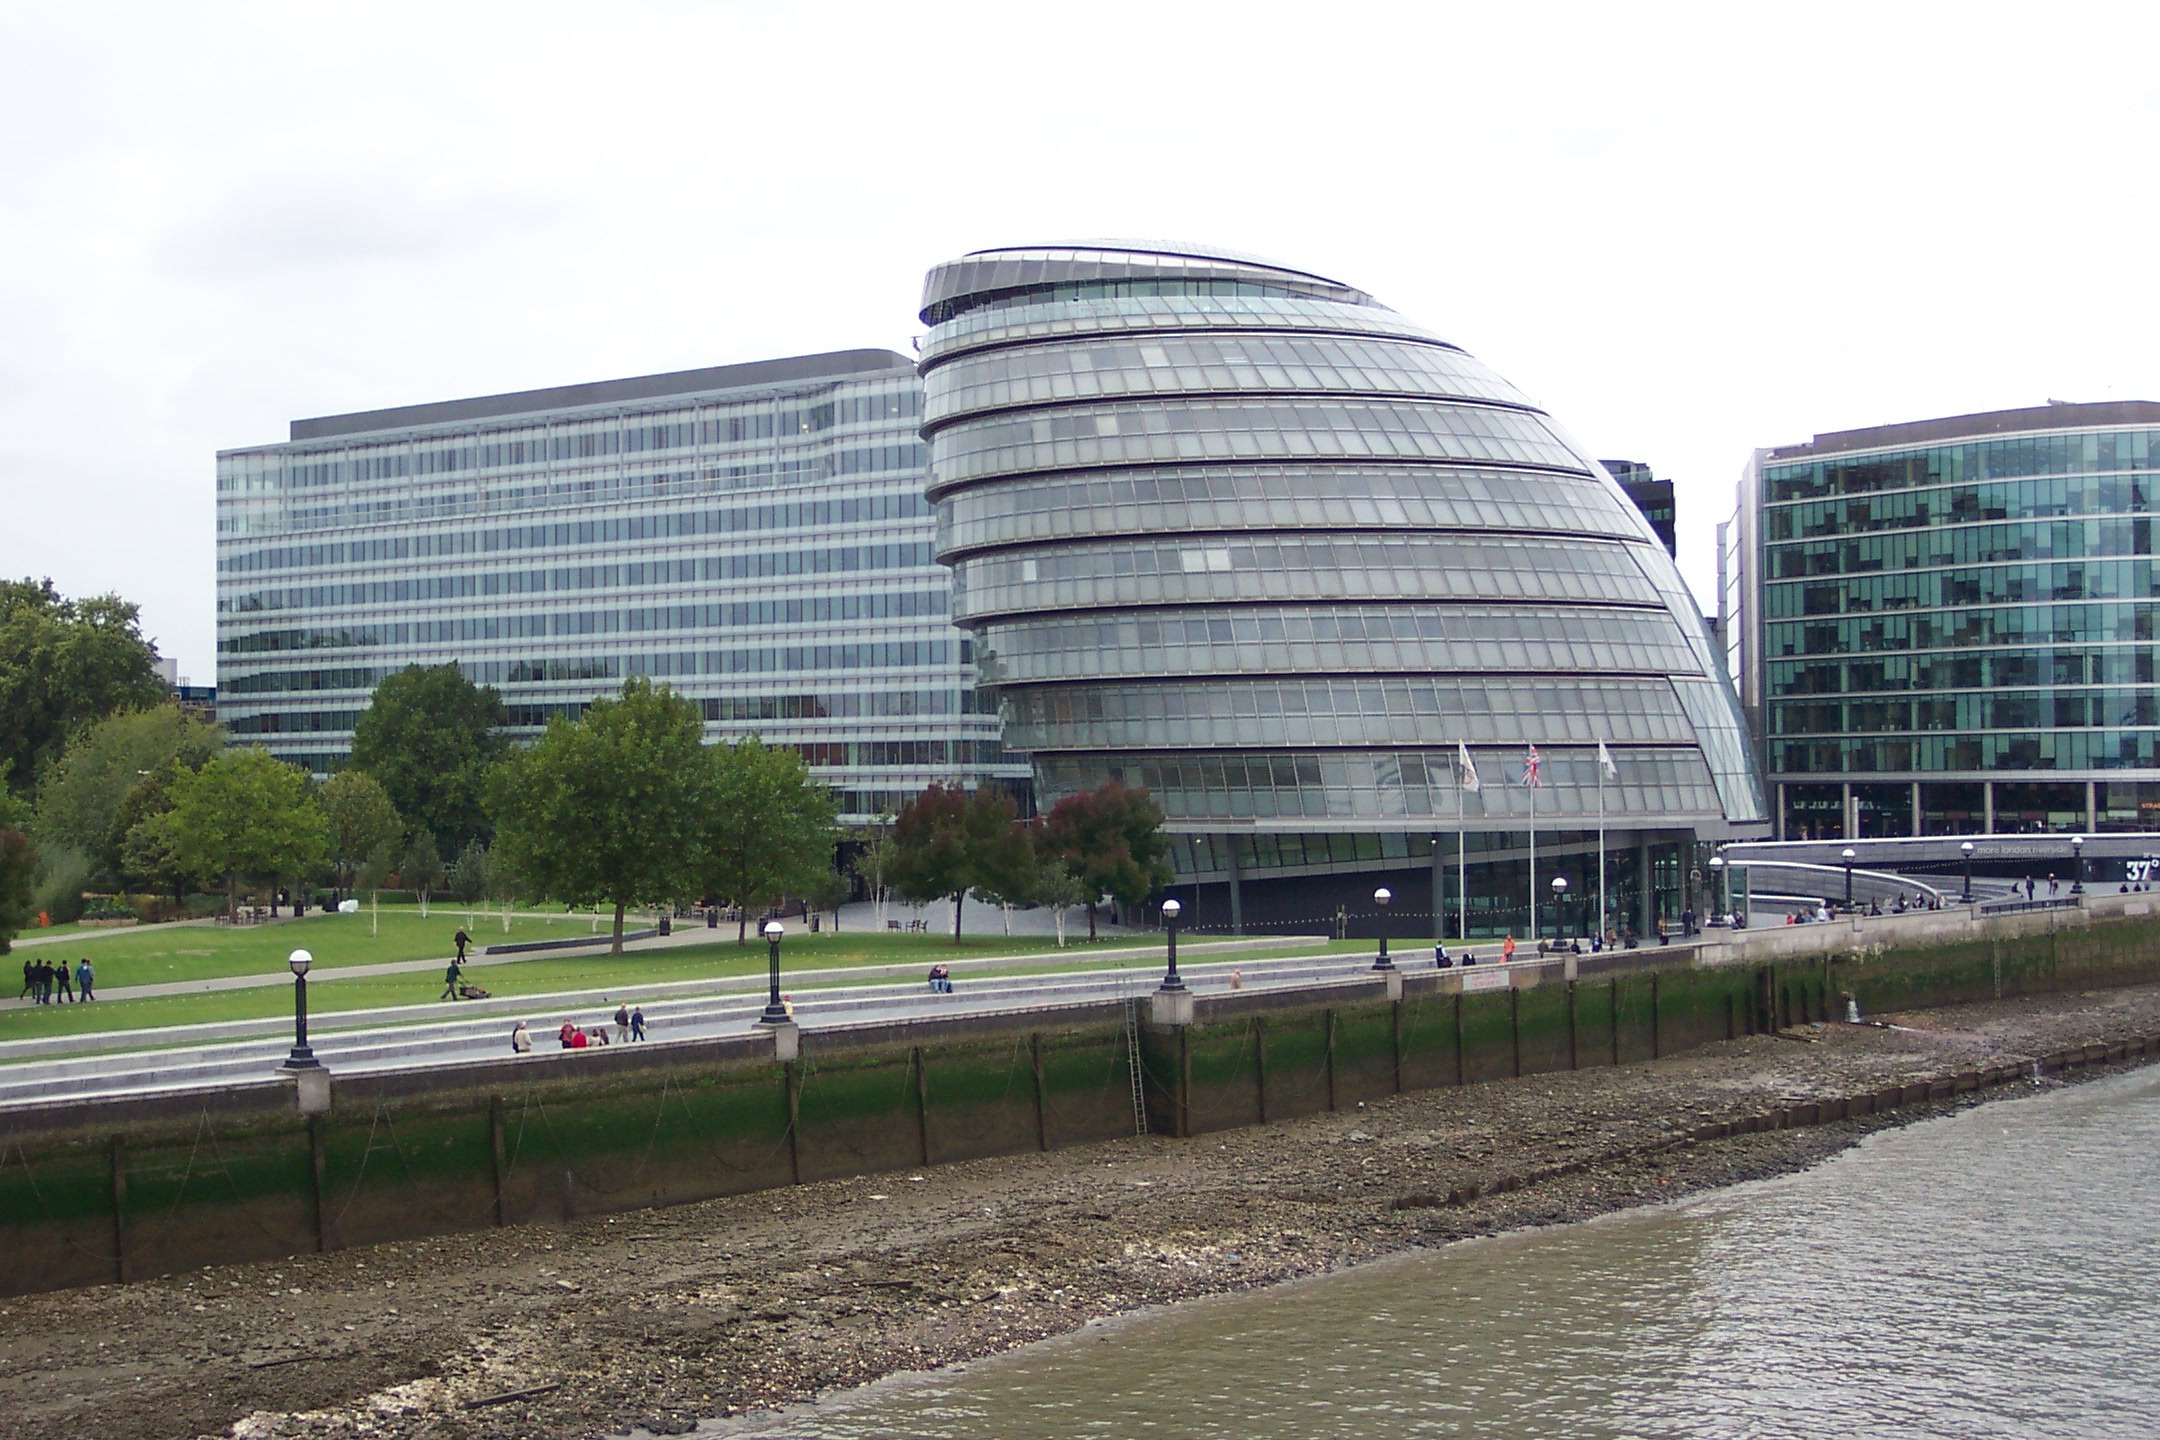
architecture, street, building, city, urban, river, construction, stadium, tower block, england, london, arena, buildings, english, britain, united, kingdom, headquarters, policy, great britain, town hall, united kingdom, city hall, the river thames, sport venue